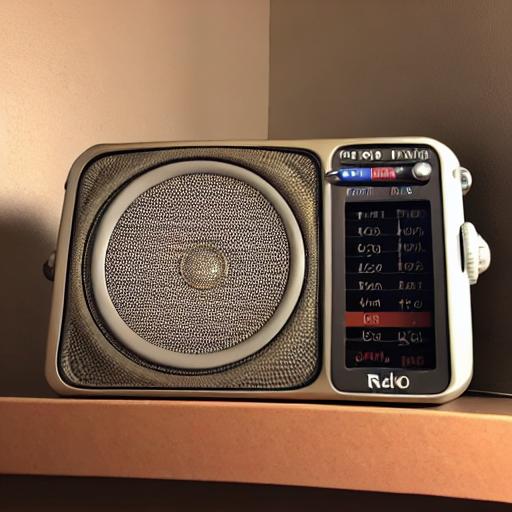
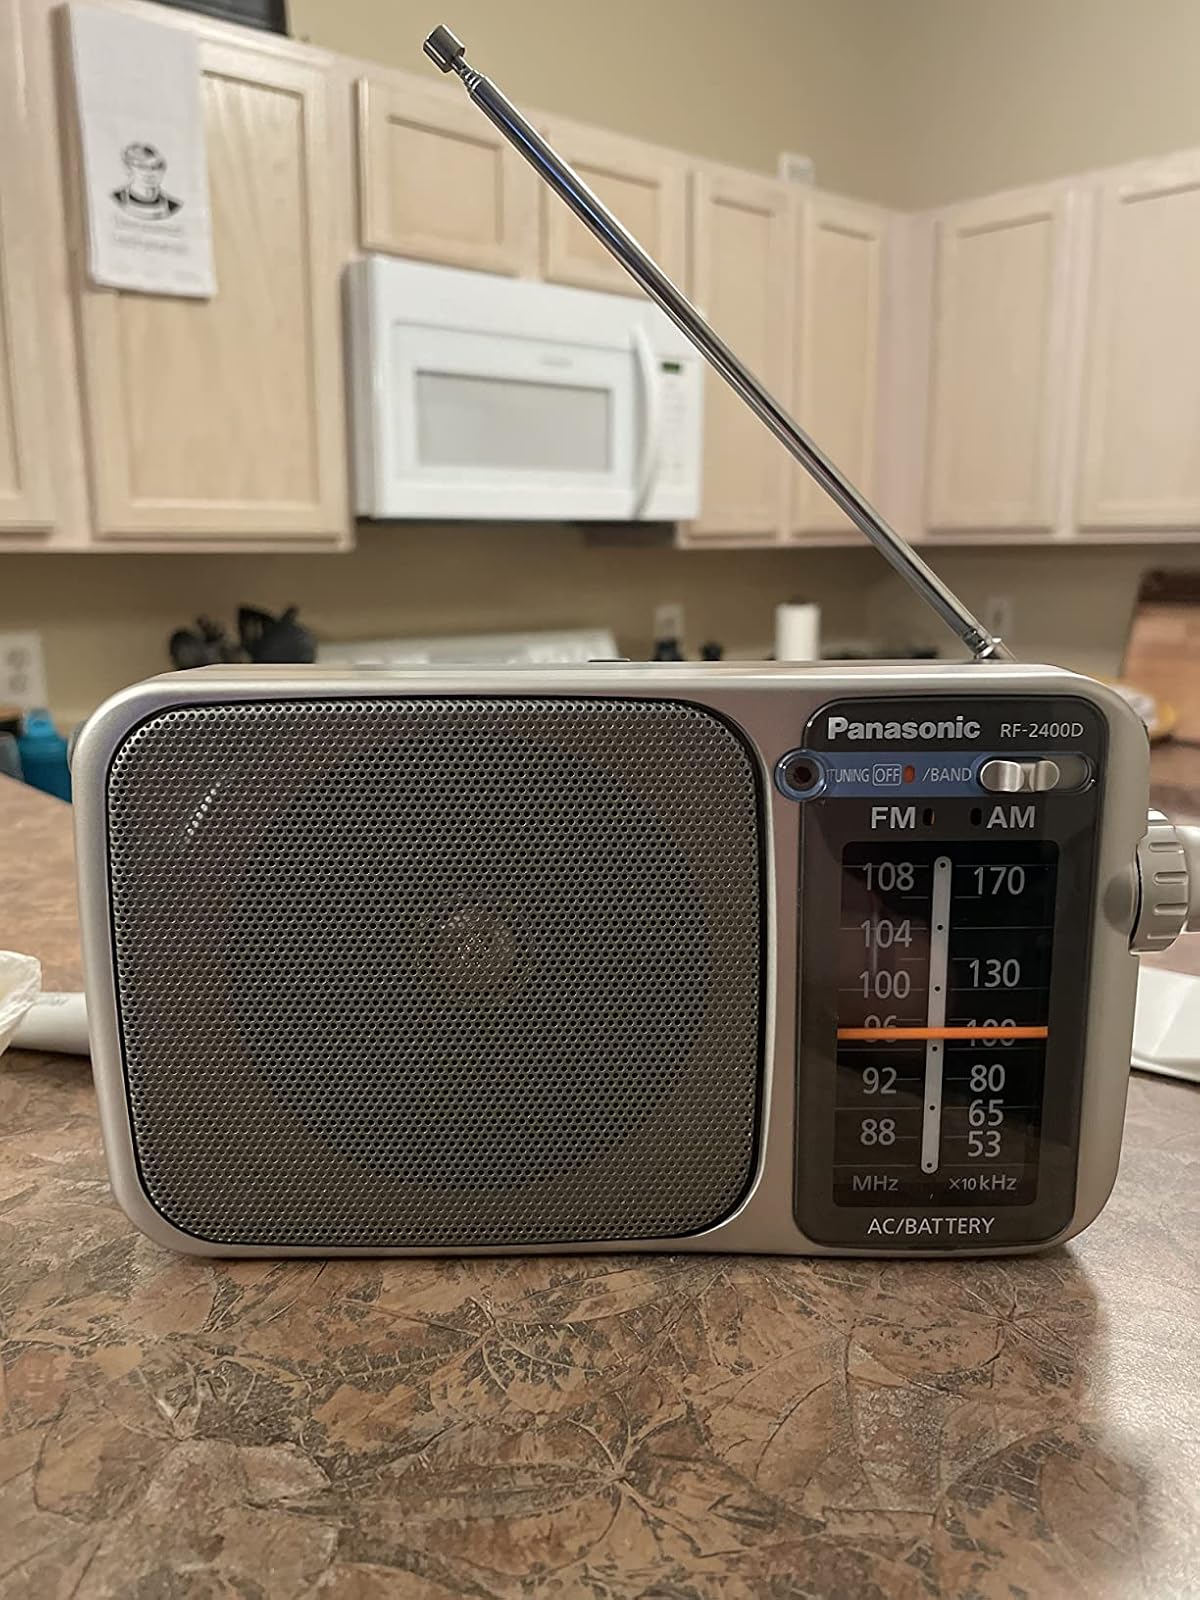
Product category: radio
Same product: no